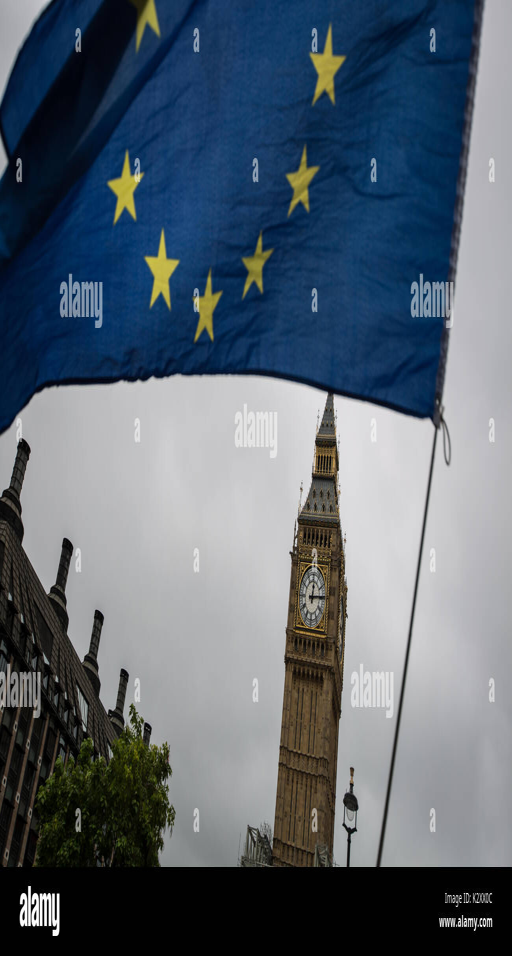
the flag flies , with late gothic revival structure in the background